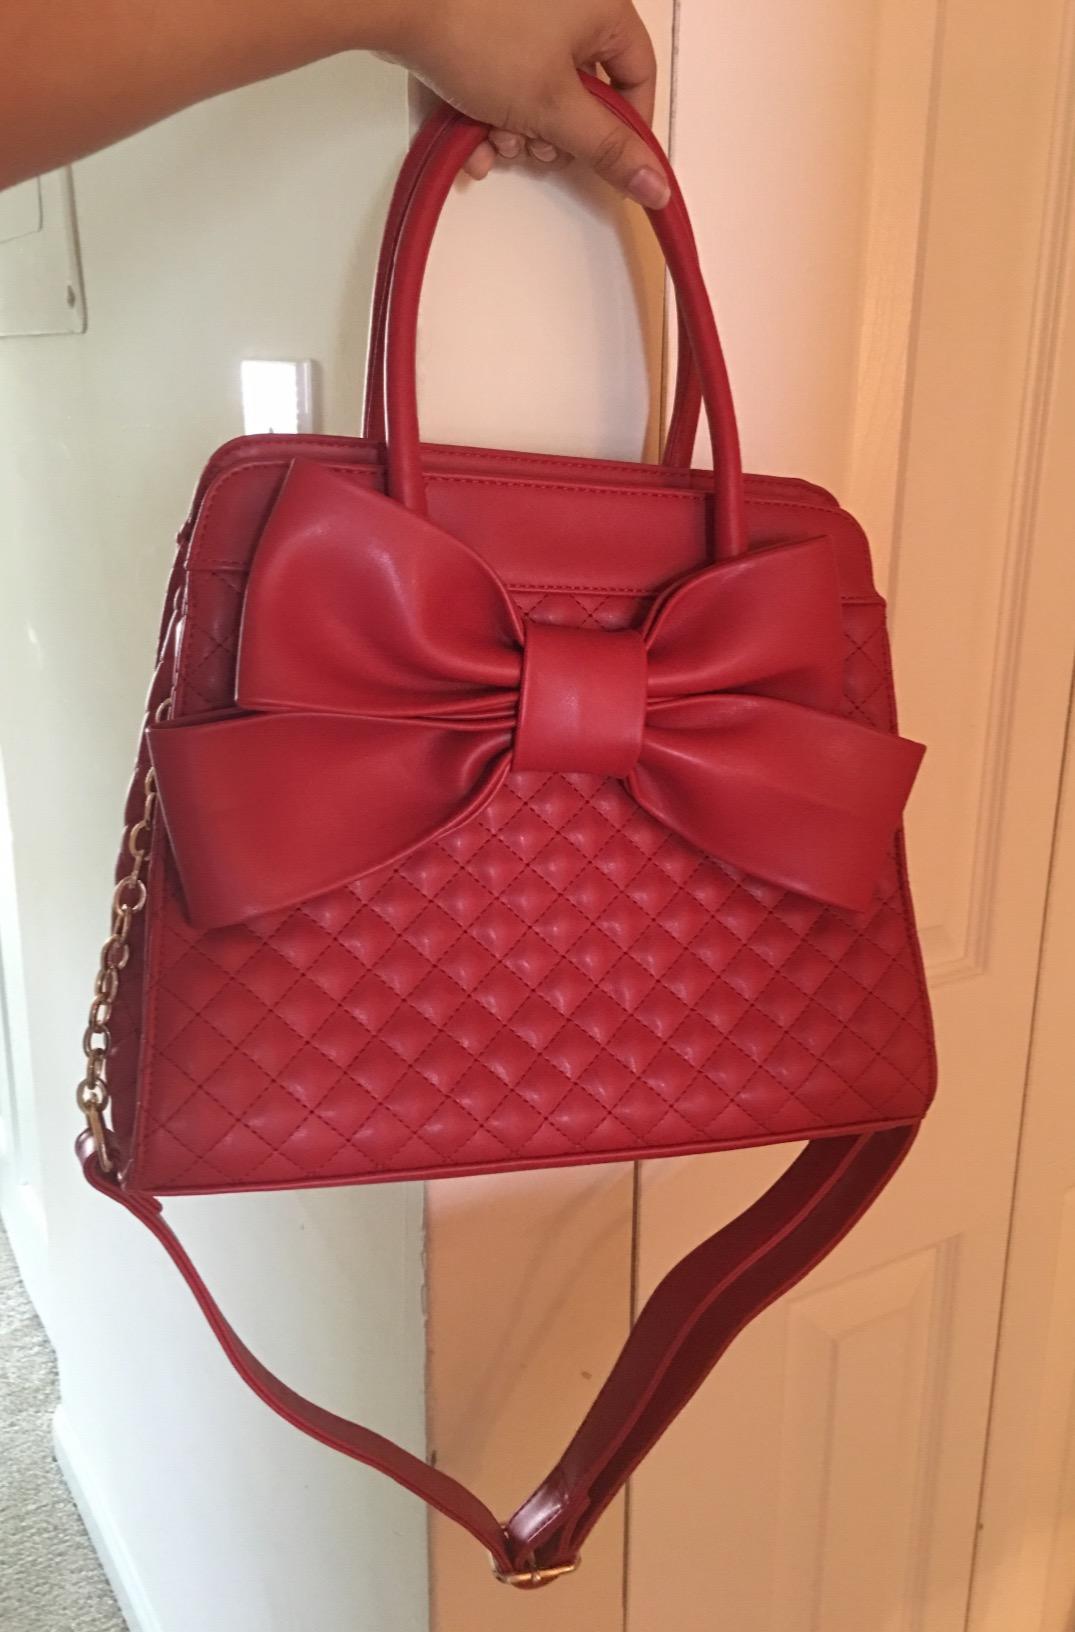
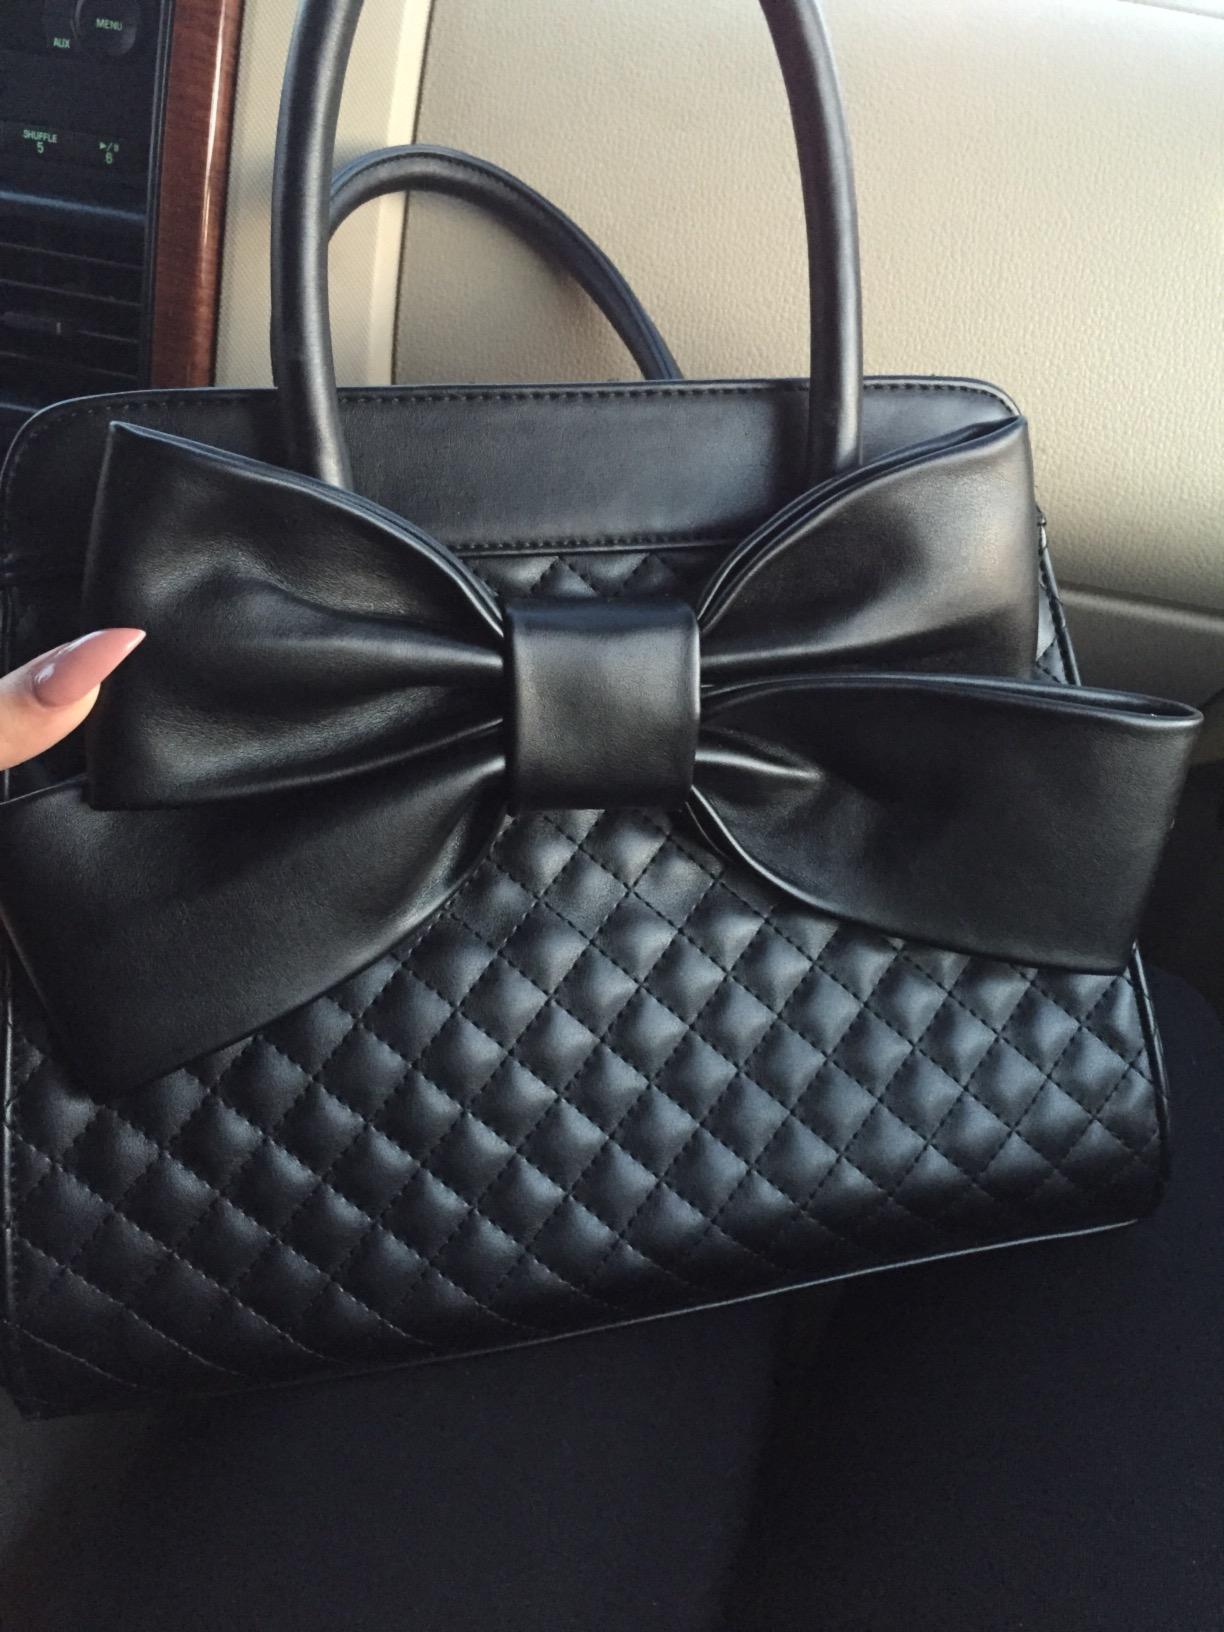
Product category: accessories_handbag
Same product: no